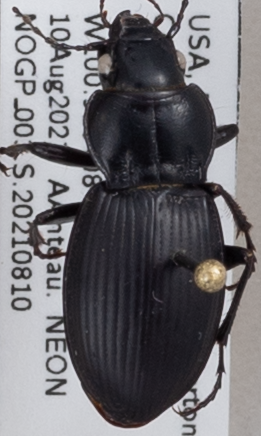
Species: Cyclotrachelus torvus
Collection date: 2021-08-10
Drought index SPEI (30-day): -2.09
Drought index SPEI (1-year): -2.09
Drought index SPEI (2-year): -1.546